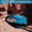
Label: train